Renton, Washington

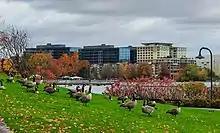
Renton skyline along Lake Washington, featuring the Southport development

The city government has encouraged redevelopment of industrial areas around Downtown Renton and near Southcenter since the 1980s. The first IKEA in the Pacific Northwest opened in Renton in 1994 at a former Boeing building; the original building was replaced by a new store on the same site in 2017. The former Longacres horse-racing track was redeveloped in the 1990s to support offices for Boeing and the Federal Reserve Bank, which moved from its Seattle building. Port Quendall, a land parcel in north Renton, is home to the Virginia Mason Athletic Center (VMAC), housing the Seattle Seahawks Headquarters and training facility that opened in August 2008; before then, the Seahawks trained in Kirkland.